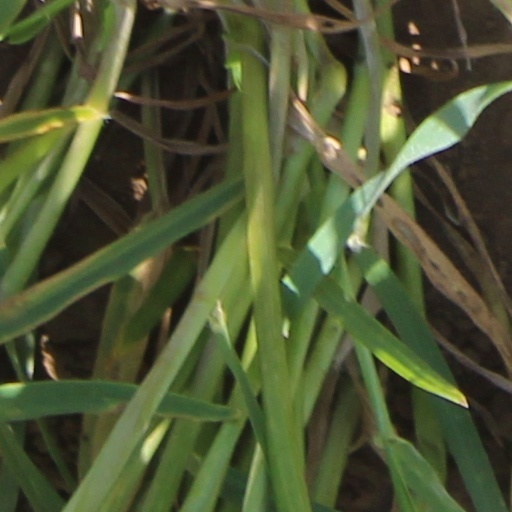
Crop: wheat